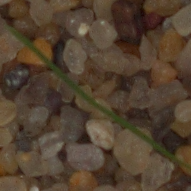
Label: loose_silkybent